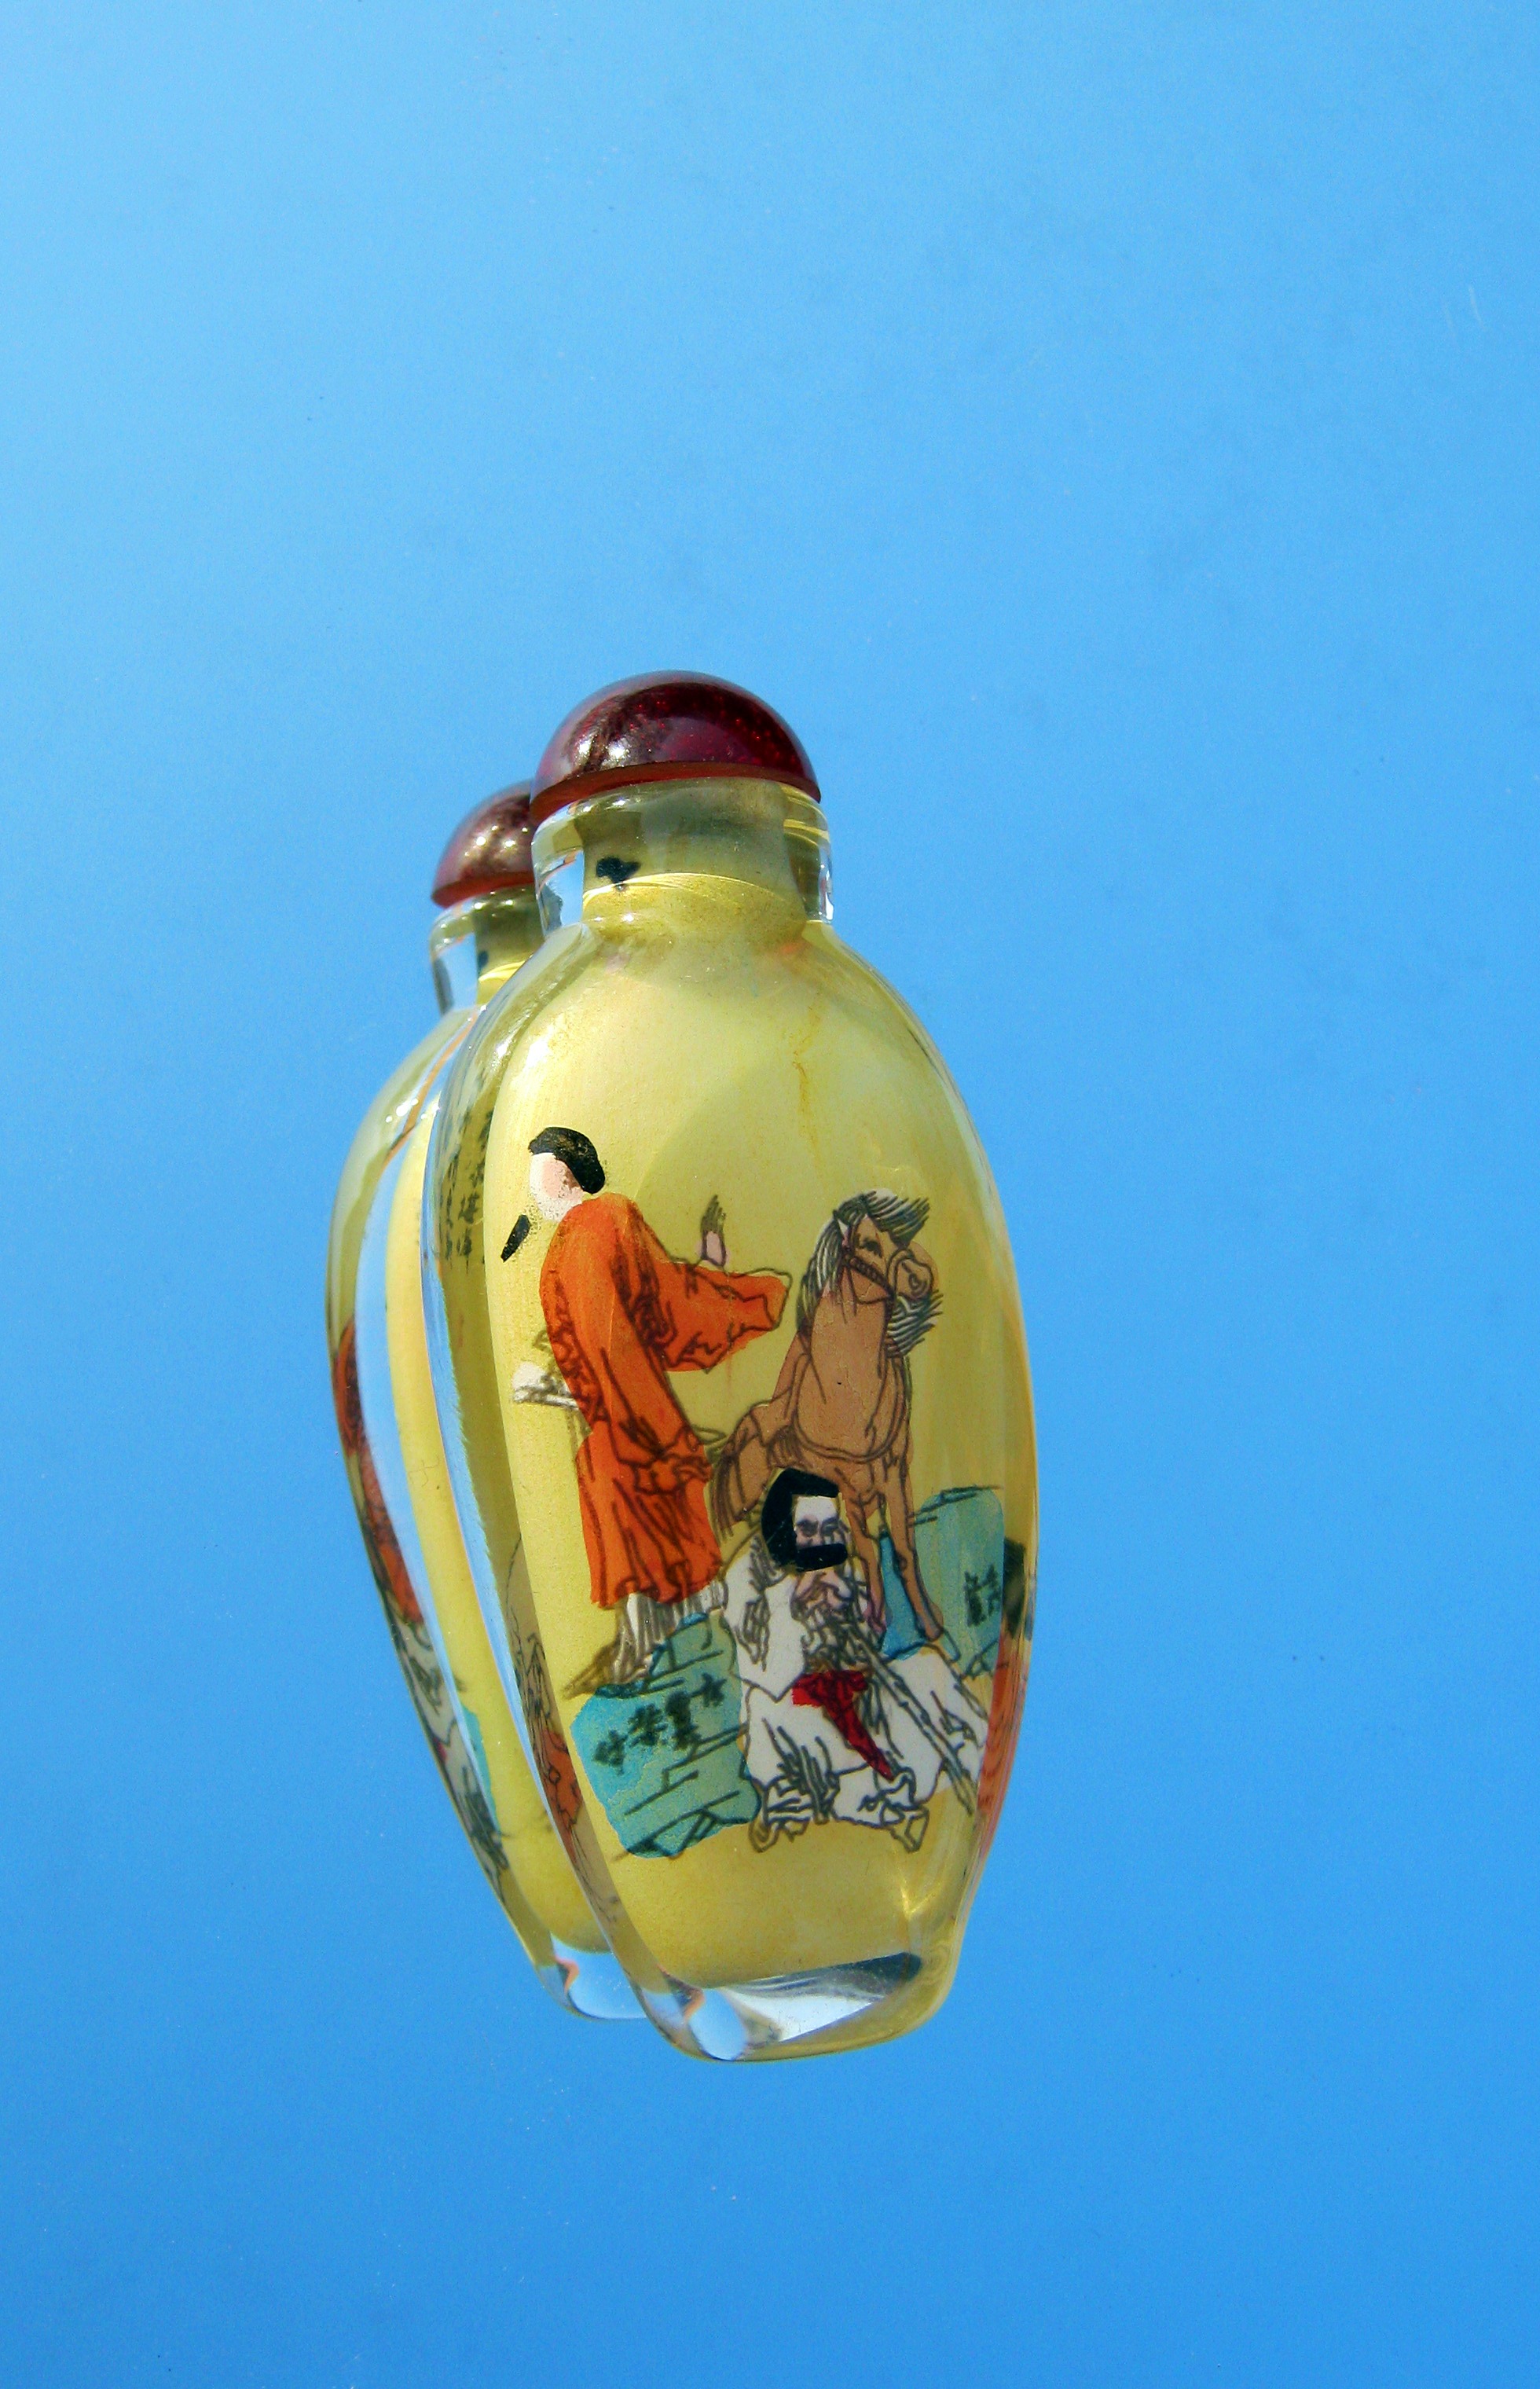
glass, vase, chinese, horse, bottle, blue, yellow, drawing, tusche indian ink, drinkware